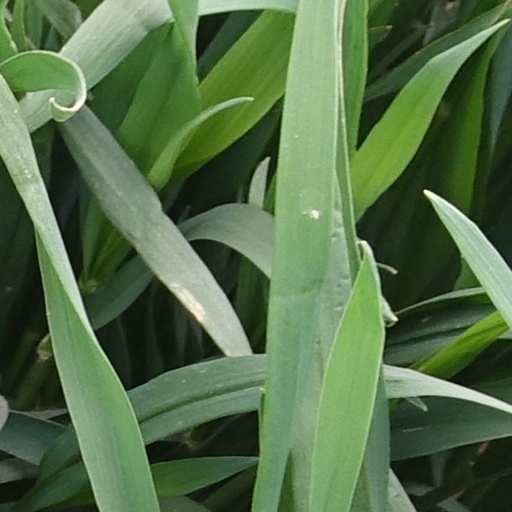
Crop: wheat